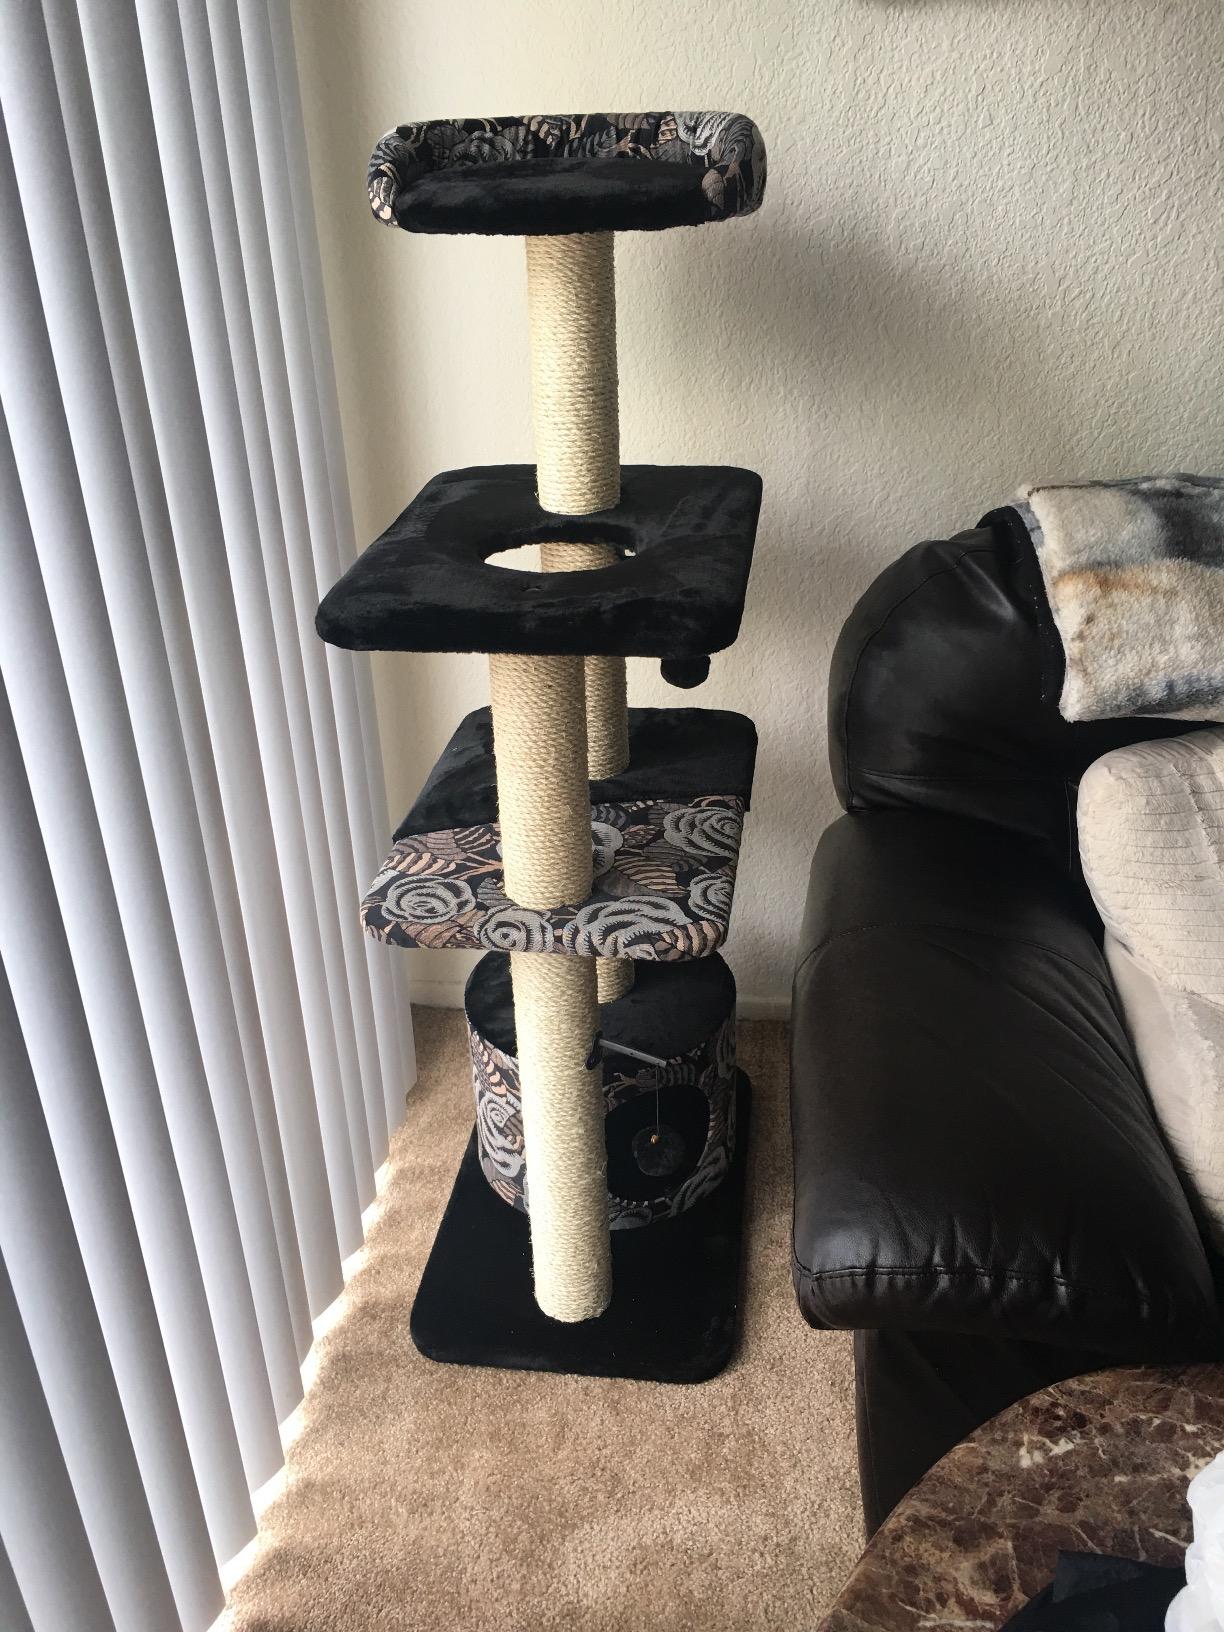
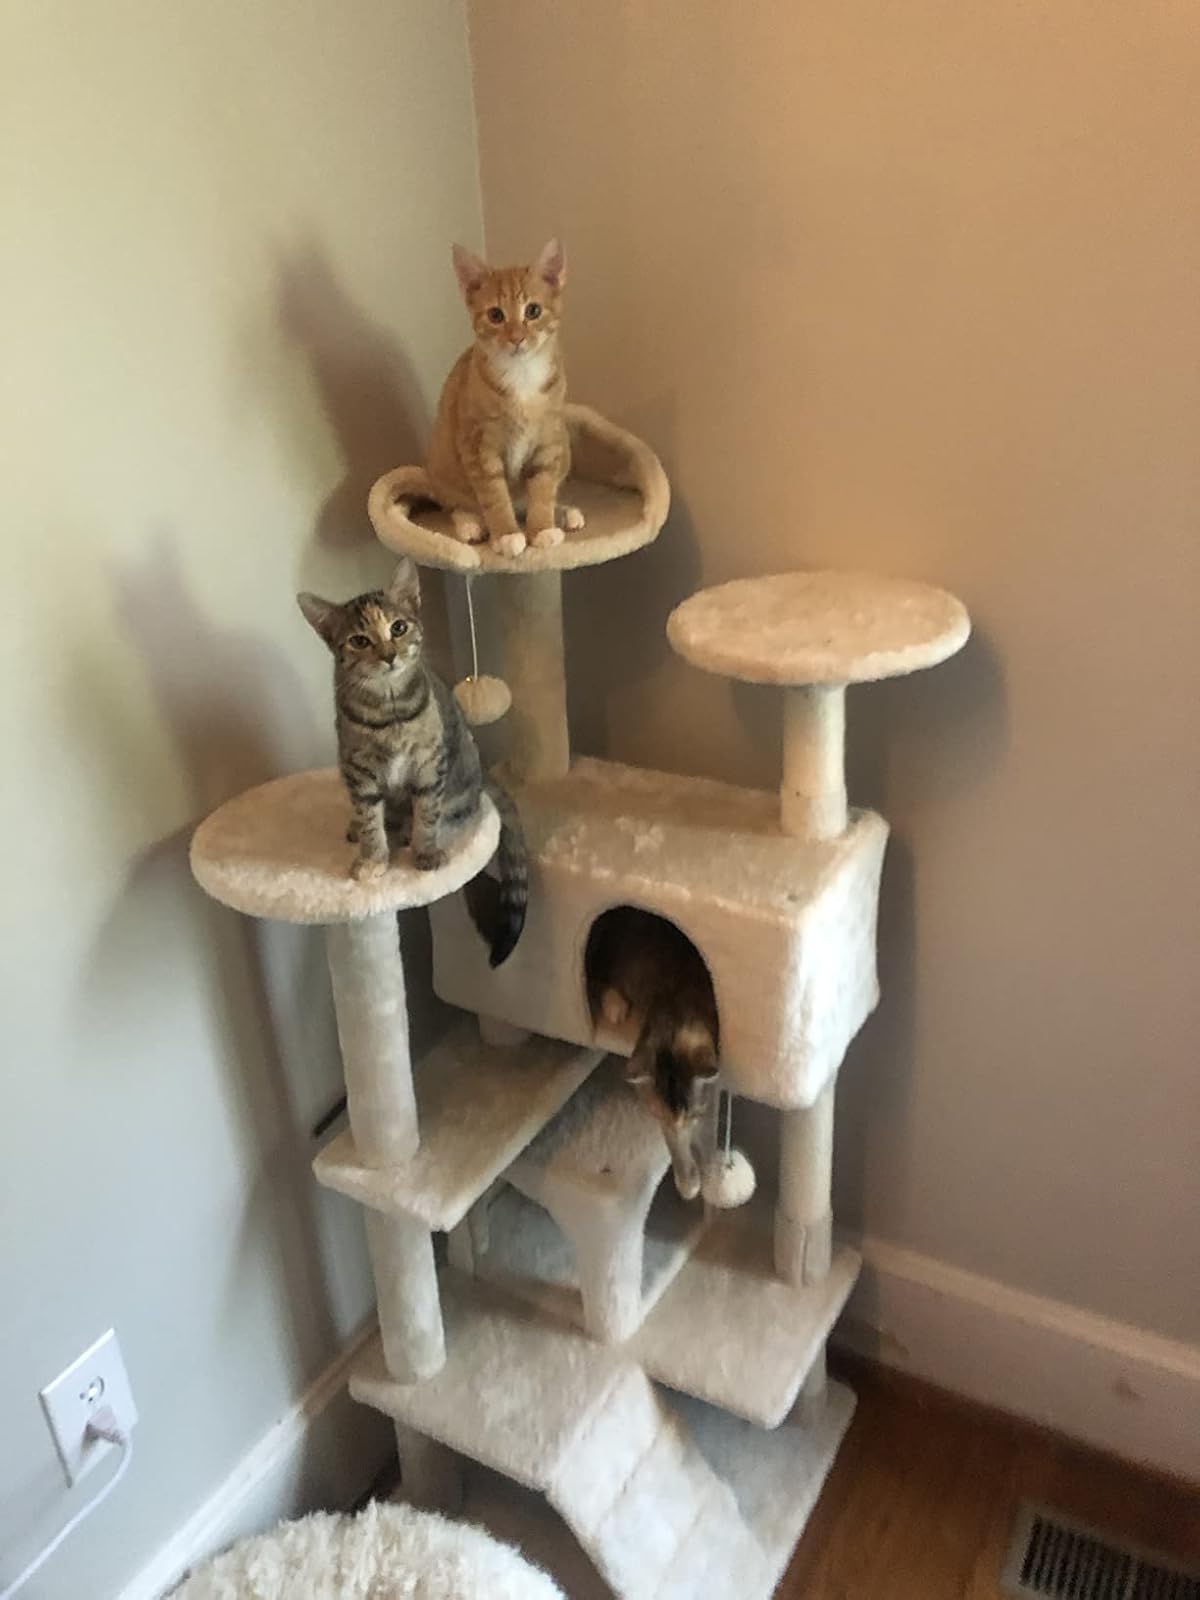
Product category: items_cat tree
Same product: no